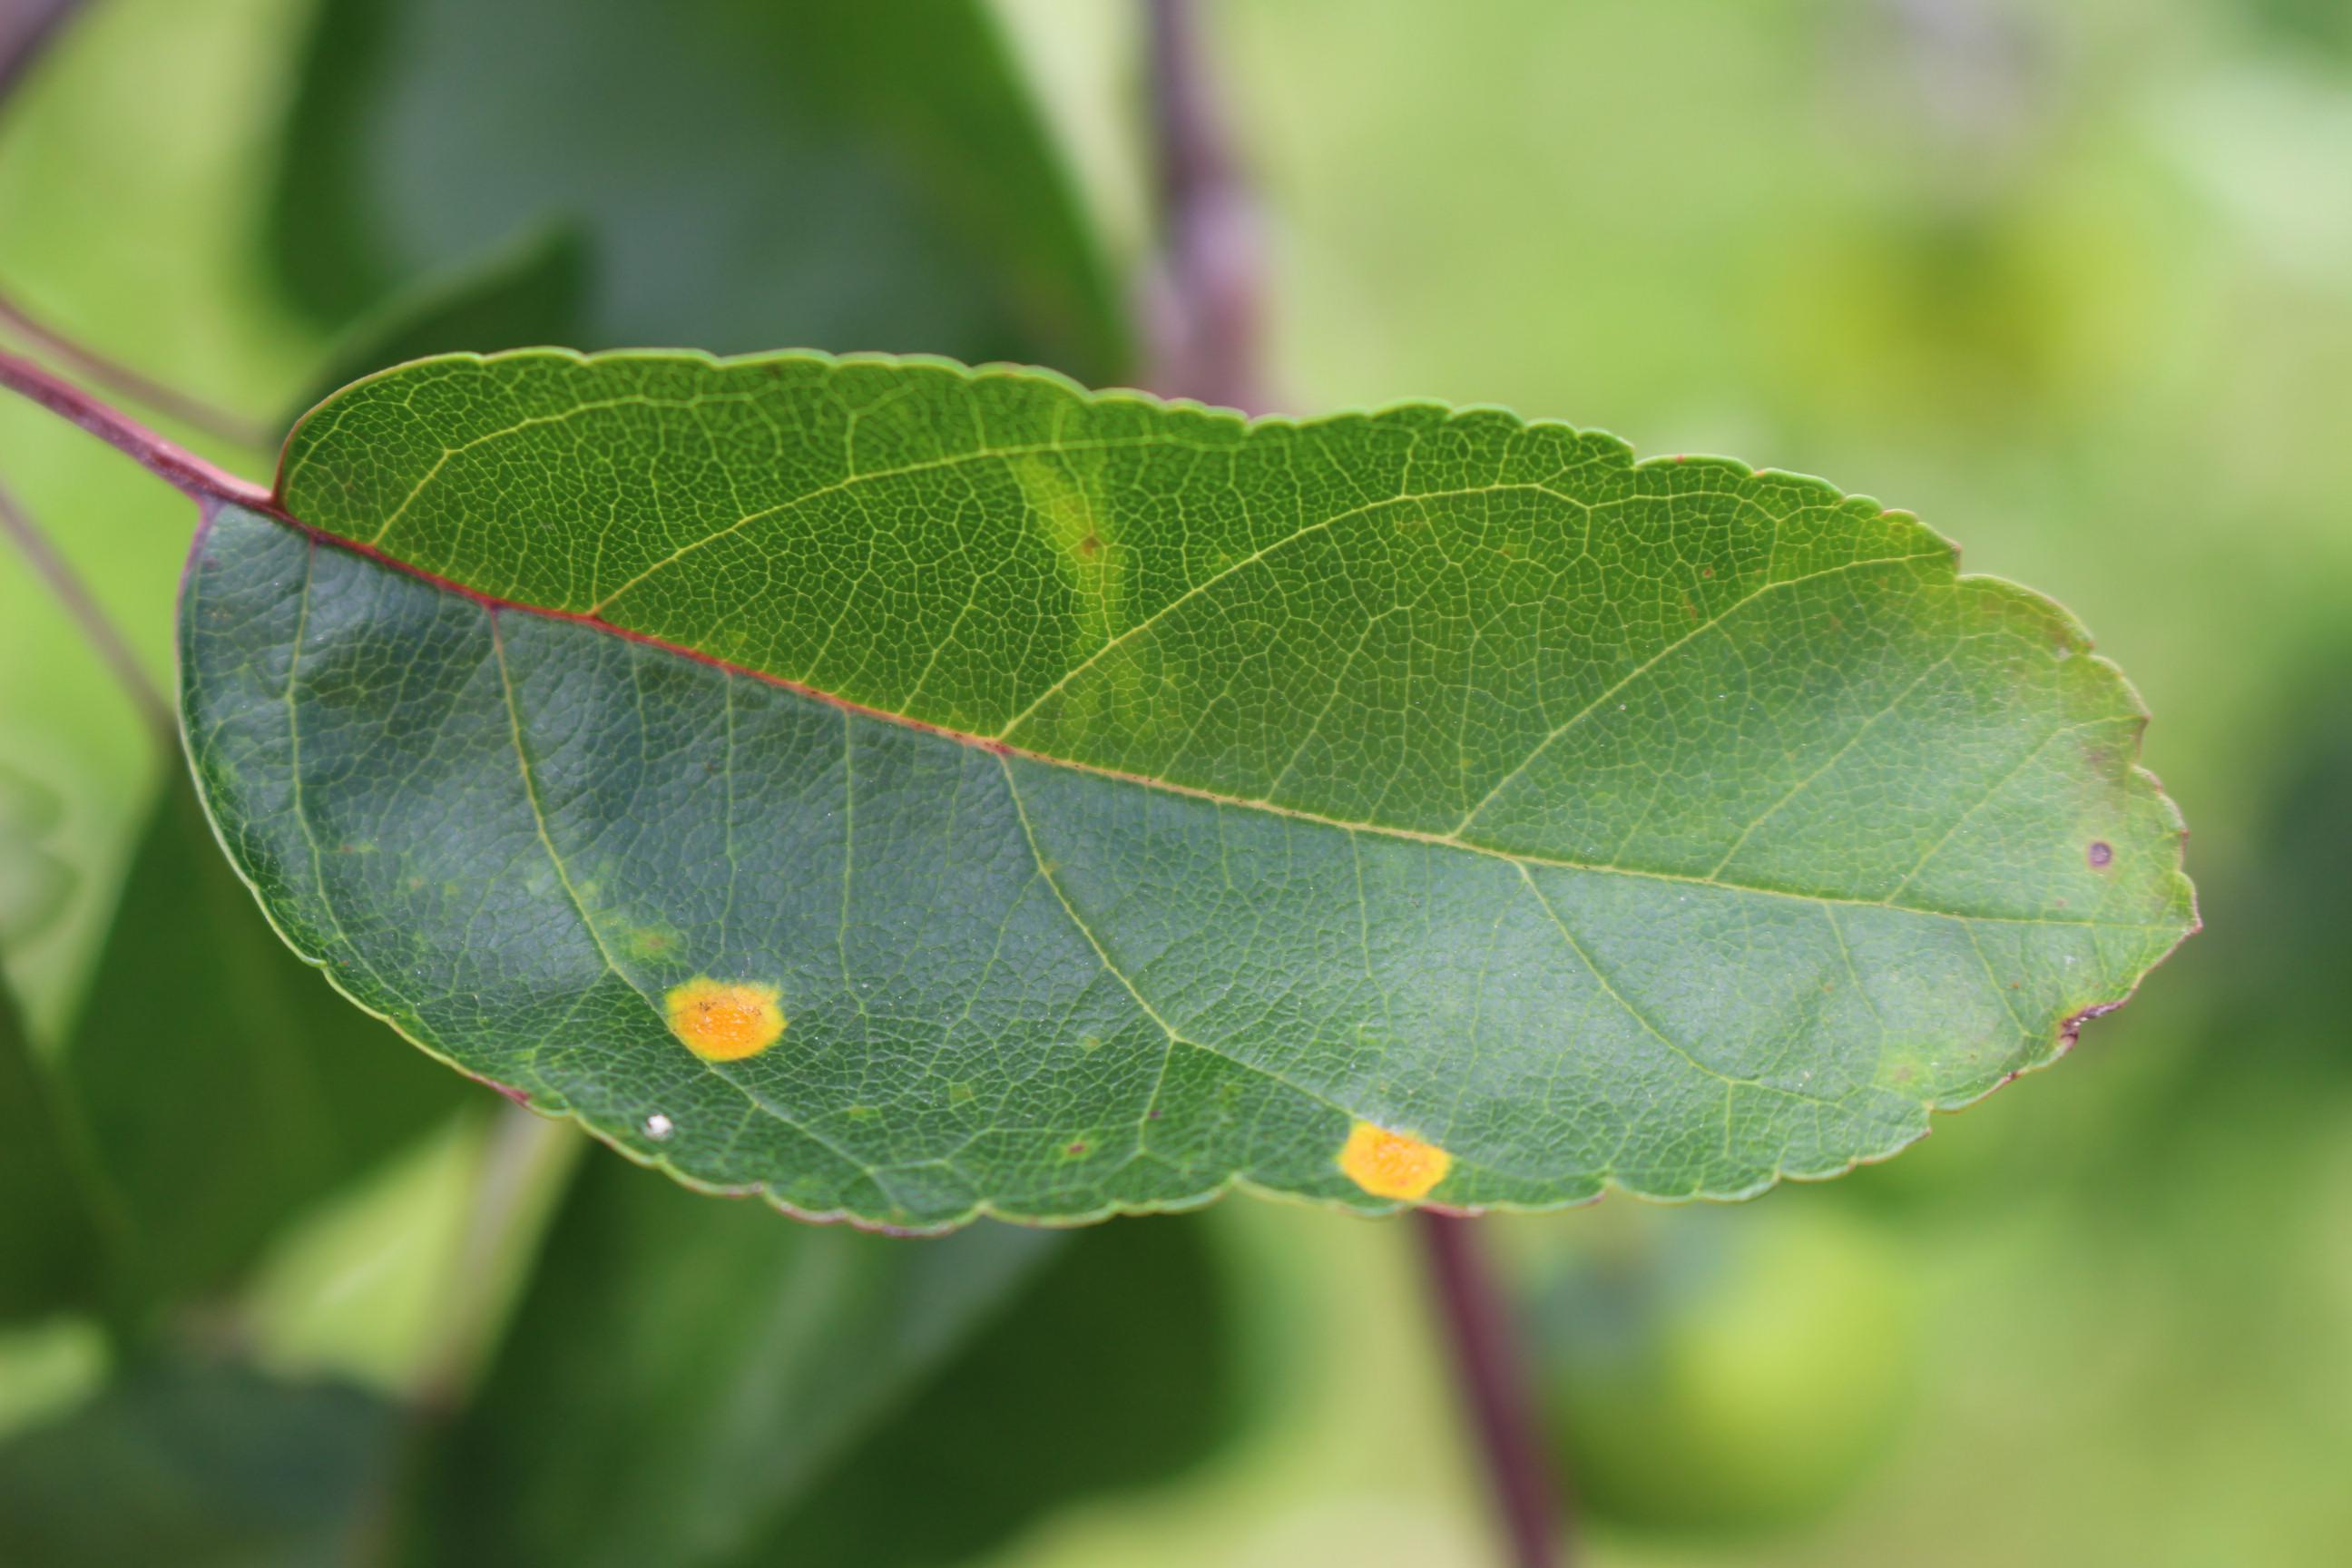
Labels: rust